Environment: real
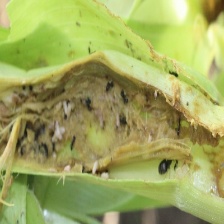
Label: fall_armyworm